2019 Georgia Tech Yellow Jackets football team

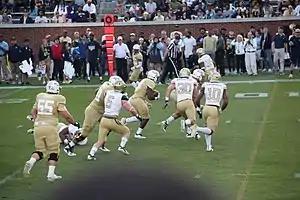
2019 Georgia Tech spring game, white vs. gold

The Yellow Jackets finished the 2018 season 7–6, 5–3 in ACC play to finish in second place in the Coastal Division. They were invited to the Quick Lane Bowl, where they lost to Minnesota.